Mortification of the flesh

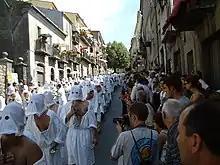
A Catholic Christian procession with "battenti" (beaters) mortifying the flesh with spugnas in the Italian city of Guardia Sanframondi

Christians practicing mortification of the flesh often use instruments of penance as they repent, with the purpose of being contrite and sharing in the suffering of Jesus. These include the following: